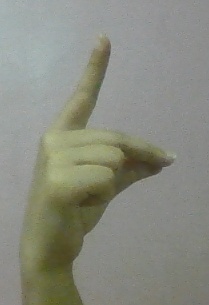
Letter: ta